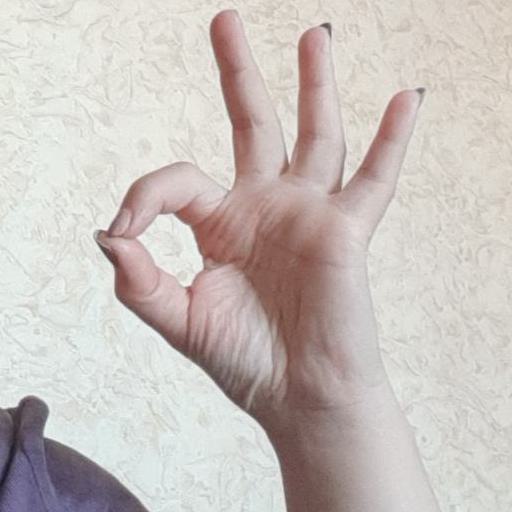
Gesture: ok